Cobscook Bay

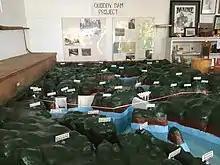

Communities around the bay were traditionally involved in shipbuilding, logging, farming, fishing and trading.